Openclipart

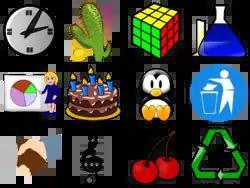
Examples of clip art from Openclipart

The Openclipart library (OCAL) was established in early 2004 by Jon Phillips and Bryce Harrington, who had worked together to develop the open-source vector graphics suites Sodipodi and its successor, Inkscape. The OCAL project initially grew out of a project started by Christian Schaller (Uraeus), who, on October 26, 2003, issued a challenge on the Gnome Desktop website for Sodipodi users to create a collection of flags in SVG format. The flag project progressed very well, resulting in a collection of over 90 flags made publicly available in SVG format, and broadened the project's goals to include generic clipart. The project became known as Openclipart by April 2004, with the stated aim of making all its contributed images freely available in the public domain.